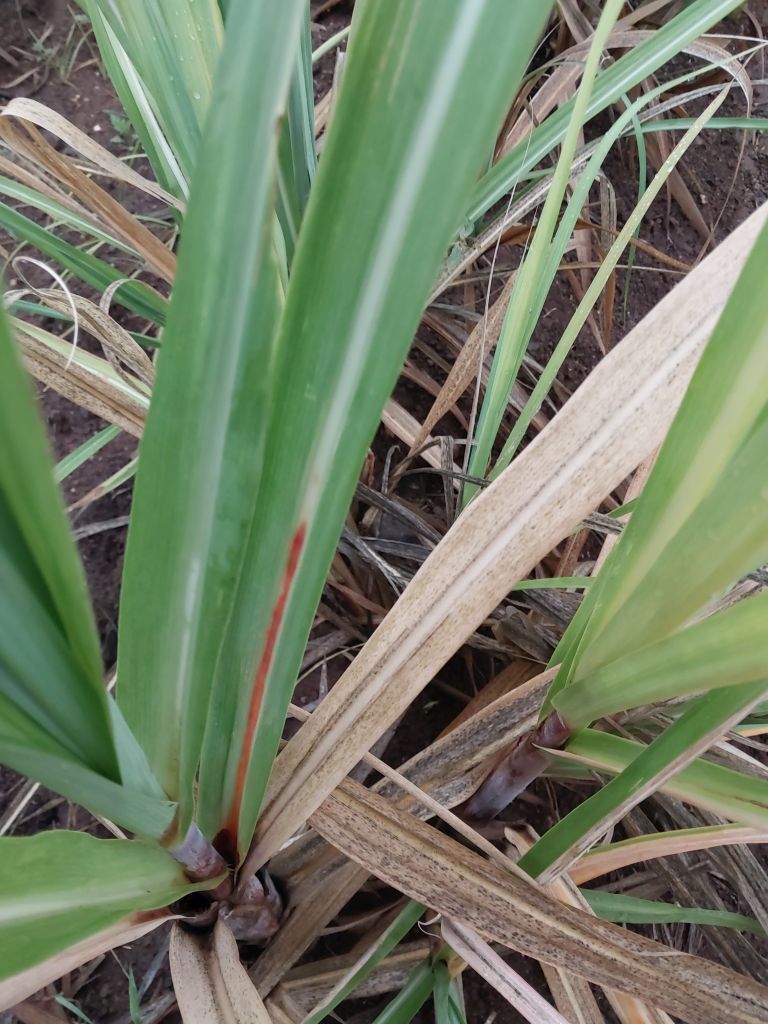
Label: Brown Spot